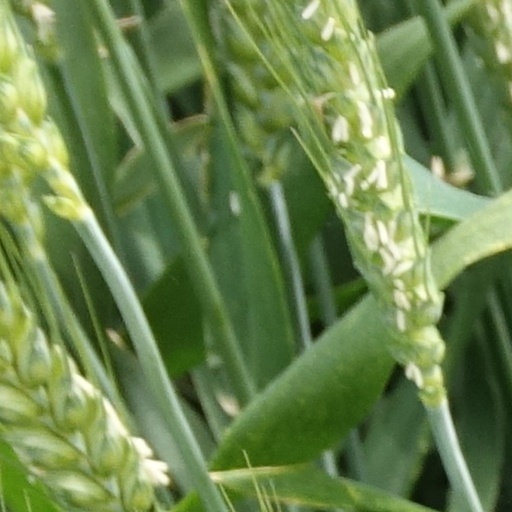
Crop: wheat